Chasqui I

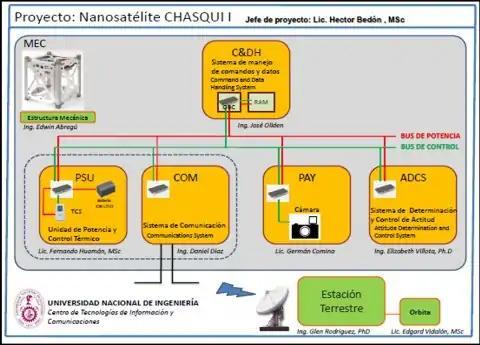

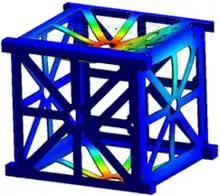
Simulation of displacements in the satellite's internal frame

The mechanical structure (EMEC) module was responsible for reviewing the state of field, comparing existing nanosatellite designs, and manufacturing the satellite based on the standard CubeSat format.